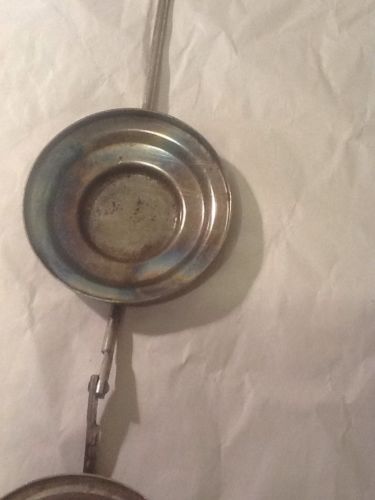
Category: toaster